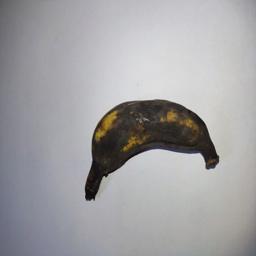
Banana variety: Bangla Kola